Potton, Quebec

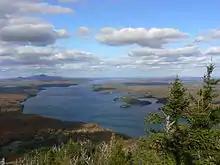
View of Lac Memphrémagog from Owl's Head ski hill near Mansonville, Eastern Townships, Quebec, October 2009

The eastern boundary of the township is the western half of Lake Memphremagog. The southern boundary is the international border with the United States of America. The western boundary is formed by the Sutton Mountains.